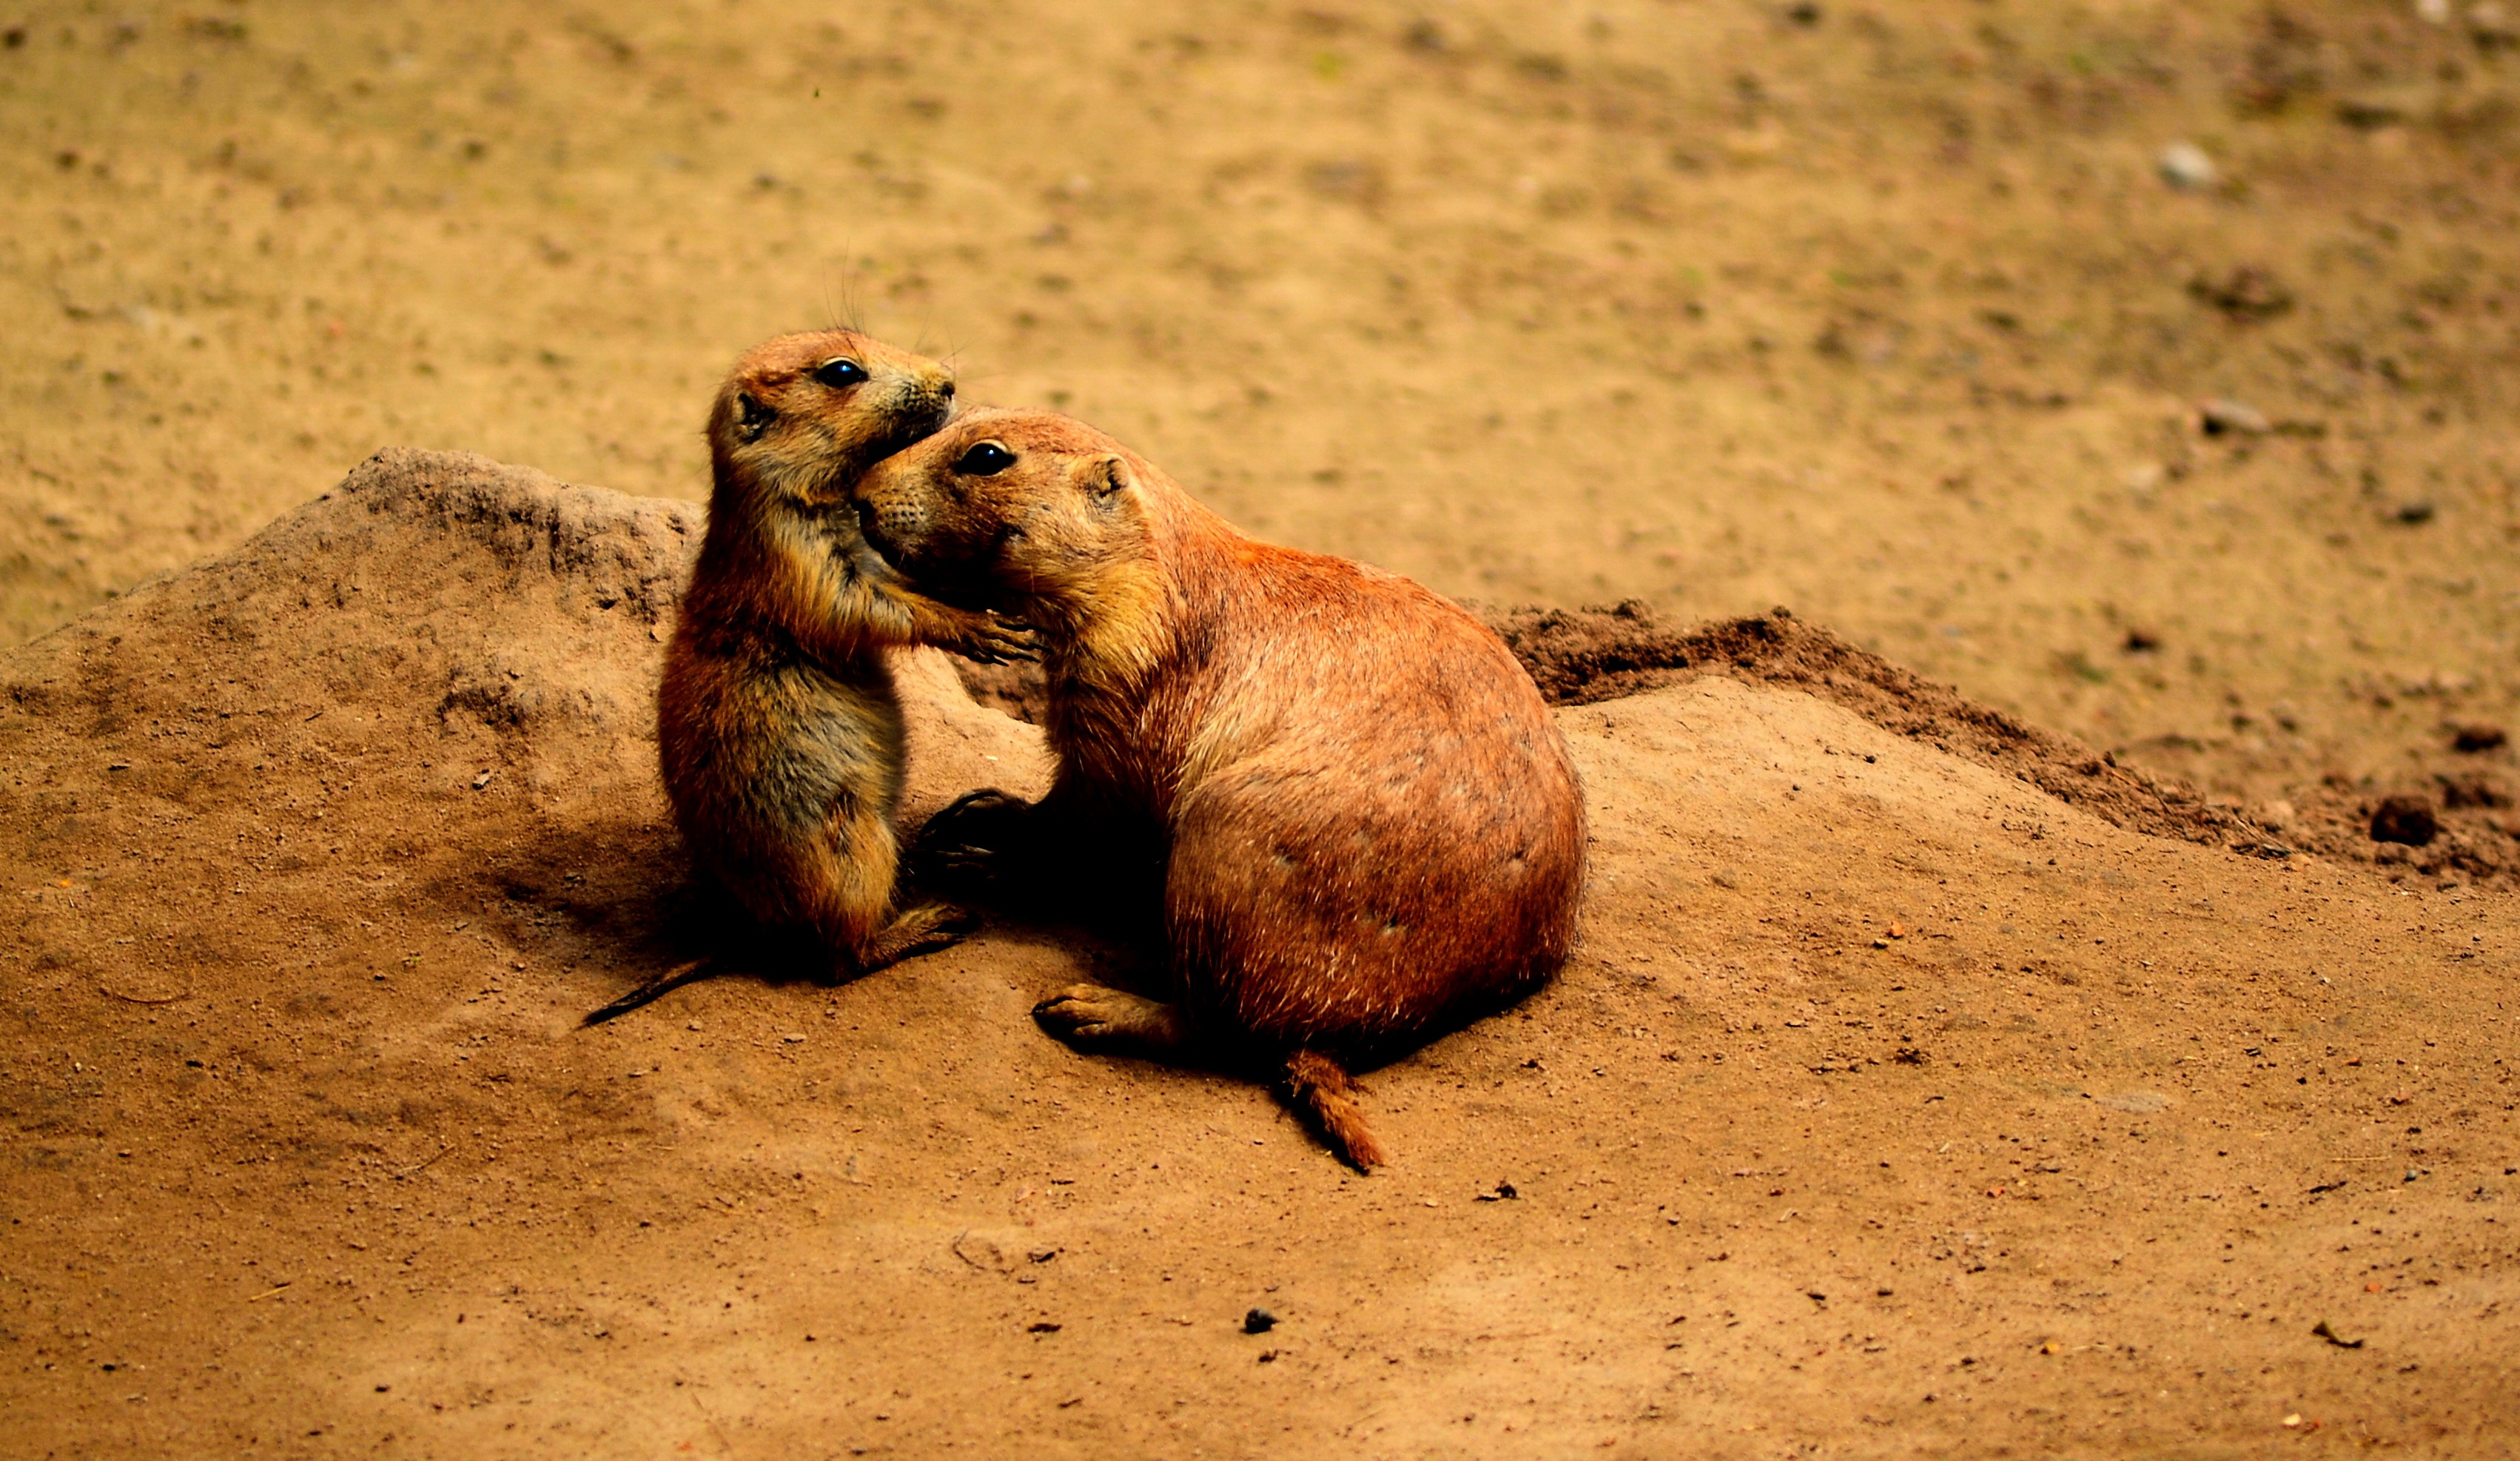
nature, prairie, sweet, desert, cute, wildlife, brown, mammal, two, friendship, yellow, together, fauna, affection, friends, animals, vertebrate, funny, good, animal world, parents, dear, macro photography, prairie dog, prairie dogs